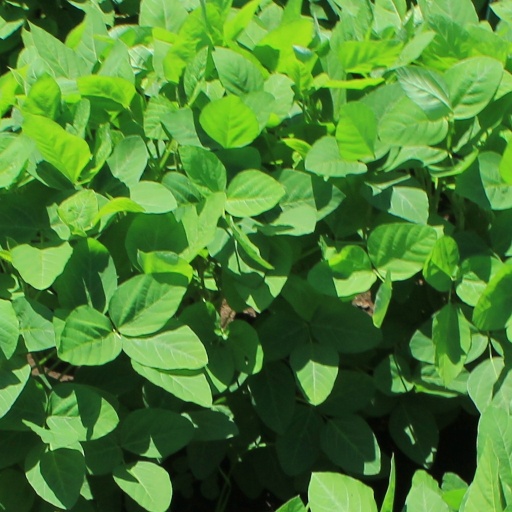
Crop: soybean